Xavier Rudd

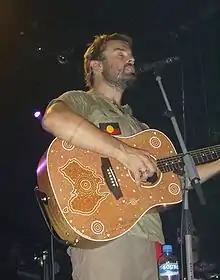
Rudd performing in 2008

Xavier Rudd (born 29 May 1978) is an Australian singer, songwriter, musician, and multi-instrumentalist. Several of Rudd's songs incorporate socially conscious themes, such as spirituality, humanity, environmentalism and the rights of Indigenous Australians.